John Terry

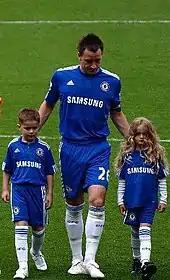
Terry with children mascots in 2009

Terry is married to his childhood sweetheart Toni (née Poole). On 18 May 2006, Terry and Toni had twins, a boy and a girl. They married at Blenheim Palace in June 2007.